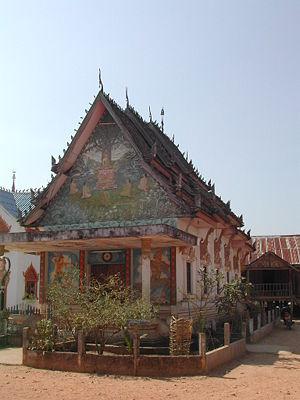
Sam Neua est la capitale de la province de Houaphan, dans le nord-est du Laos. En 2002, elle comptait 46 800 habitants, principalement Laos, Vietnamiens et Hmongs, avec quelques Thaï Dam, Thaï Deng et Thaï Lu.